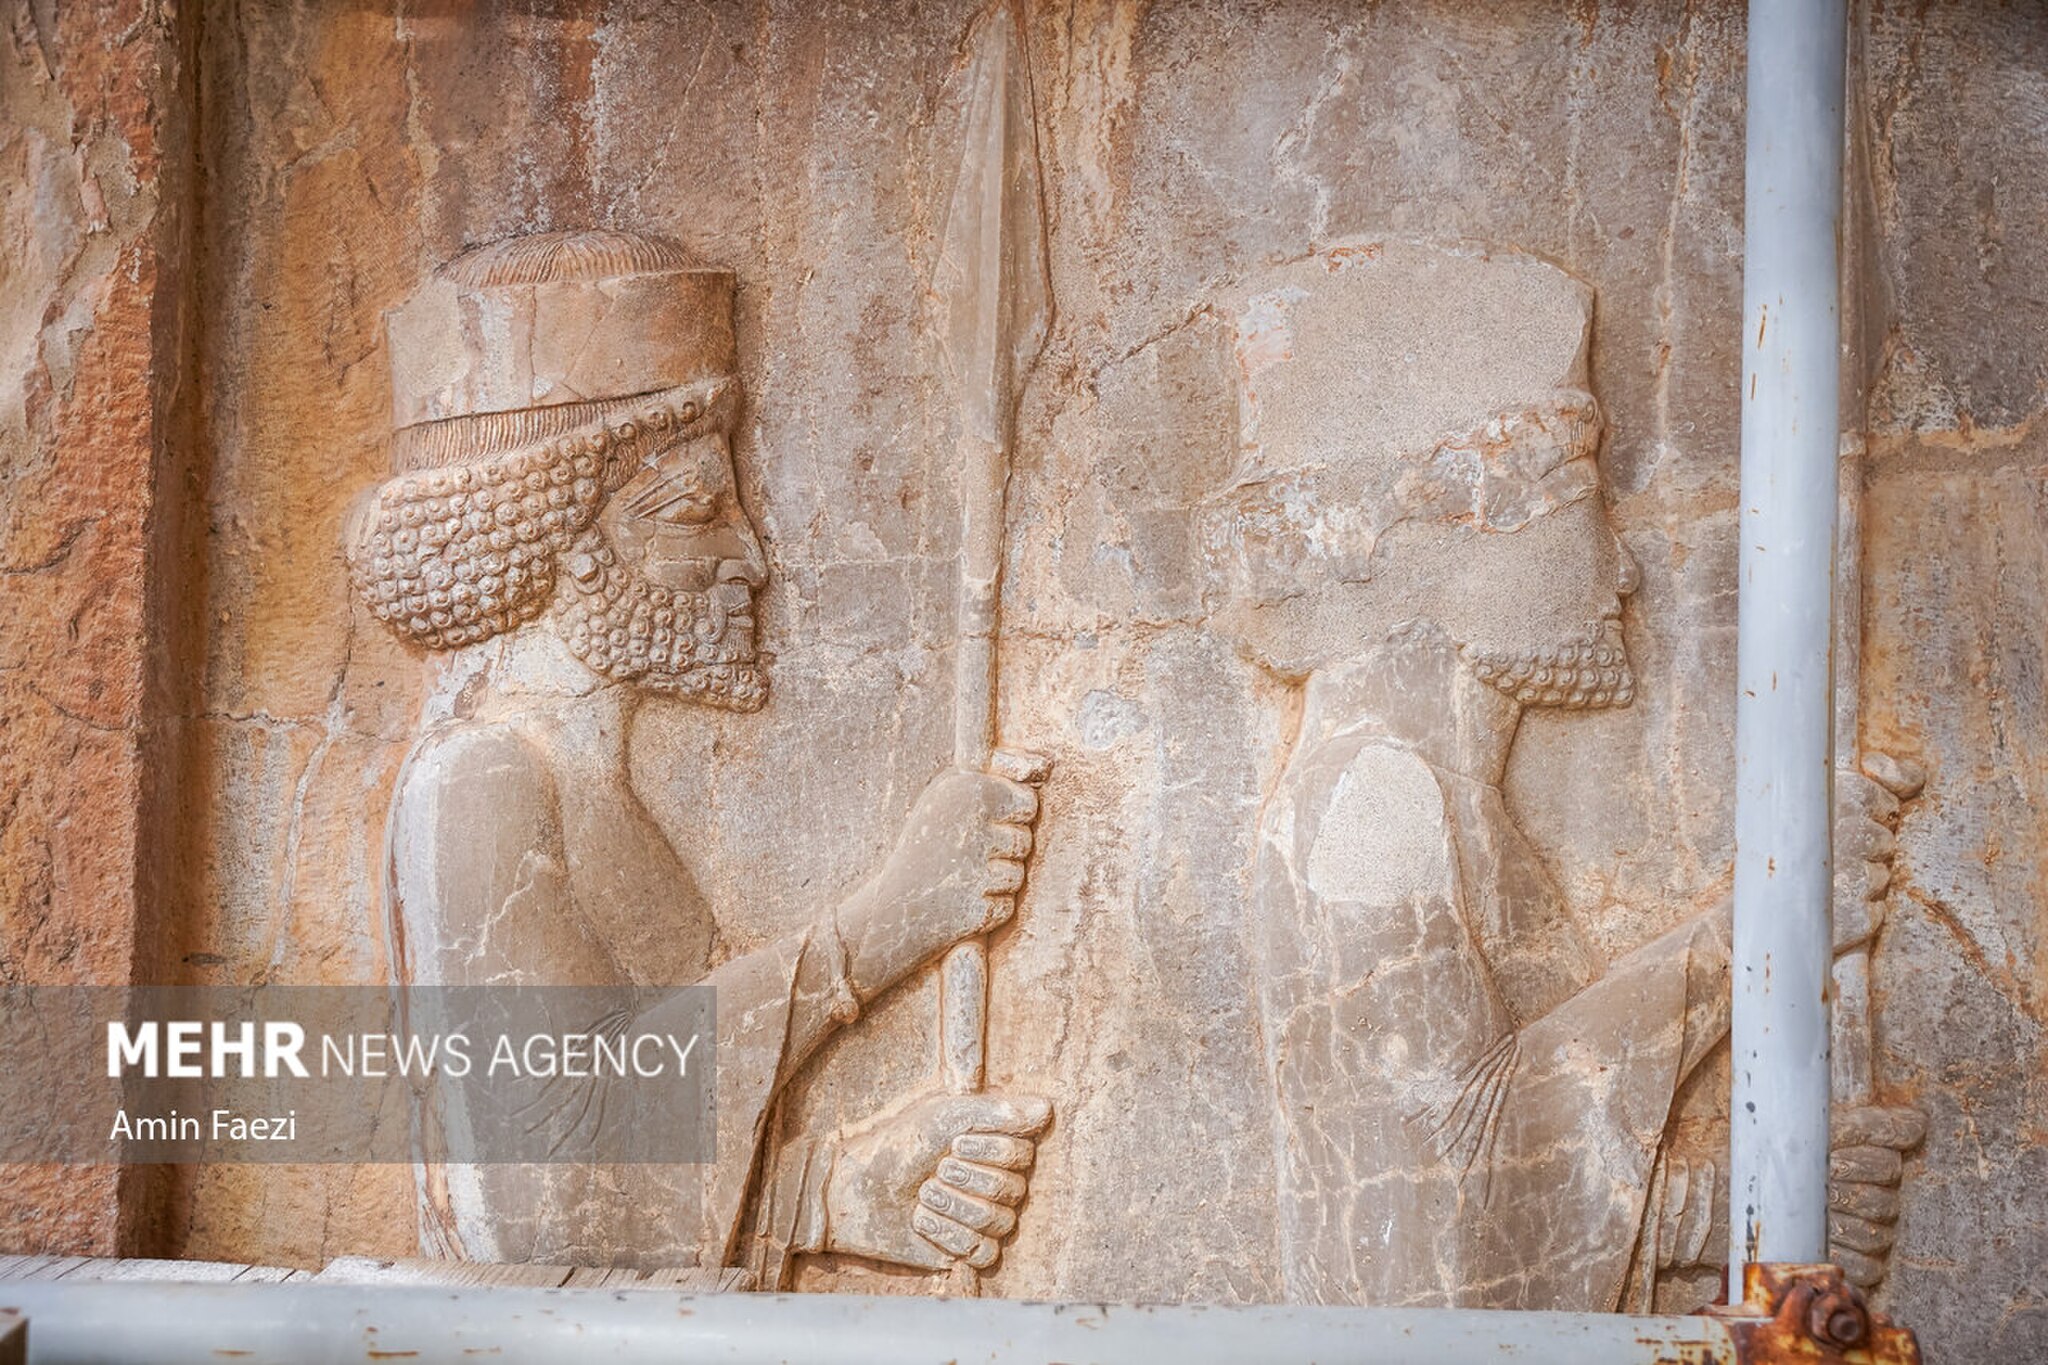
Title: Restoration in the Sanctuary of Kings 8 (Mehr, 2025)
Description: Translation of original description: The restoration of parts of Persepolis and Naqsh-e Rostam is underway by the Cultural Heritage Organization. During this field visit, the specialized process of reconstruction, cleanup and protection of these world monuments was closely observed and photographed
Date: Published on 03 December 2025 - 19:50
Categories: Naqsh-e Rustam, Restoration in Iran, Photos from Mehrnews.com, 2025 restoration, Photographs by Amin Faezi for Mehr News Agency